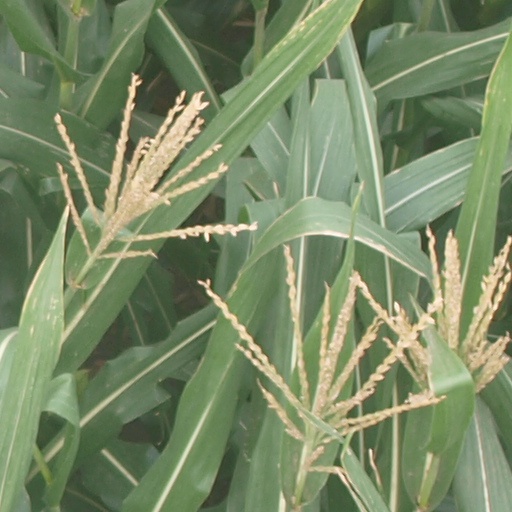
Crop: maize; corn